Malignant Tumour

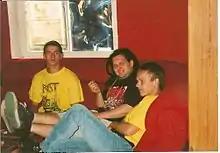
Kameň, Bilos, Marek (2000)

In 1997, Marek "Švejk" Pavlík was hired to play drums, just as Bilos took over bass duties—leading to Richard Chrobok coming onboard as the band's guitarist. Around this time, the theme of the band's lyrics changed from pathological topics to socially aware ones—opposing homophobia, inequality, racism, and slavery. Malignant Tumour went on to record the demo tape "Killing for Profit" in 1997 and the split EPs "Rock Stars – Money Wars" with Dead Infection and "Murder for You to Eat" with Vomito, in 1998. This was followed by another split album, "Is This the Earth's Last Century?", with Alienation Mental, and their first solo EP, "Equality!?", also in 1998. At the end of the year, drummer Švejk left the band and Cichoň returned.